Tara Brooch

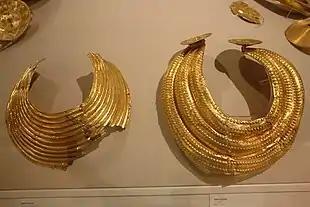
Gorgets on display at the NMI

The Tara Brooch is an Irish Celtic brooch, dated to the late 7th or early 8th century. It is of the pseudo-penannular type (with a fully closed head or hoop), and made from bronze, silver and gold. Its head consists of an intricately decorated circular ring, and overall, its front and reverse sides are equally decorated; each holds around 50 inserted cast panels packed with filigree. The brooch was constructed from numerous individually made pieces; all of the borders and terminals contain multiple panels holding multi-coloured studs, interlace patterns, filigree, and Celtic spirals. The brooch is widely considered the most complex and ornate of its kind, and would have been commissioned as a fastener for the cloak of a high-ranking cleric or as ceremonial insignia of high office for a High King of Ireland.